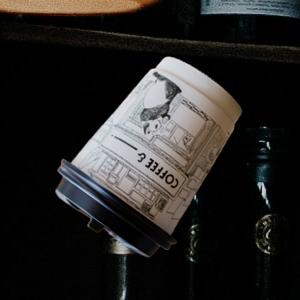
Label: cups